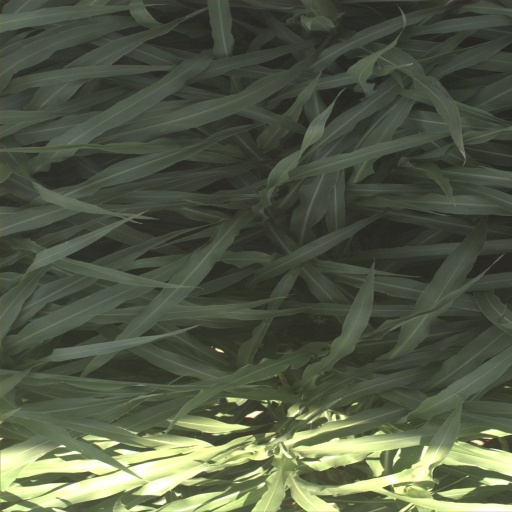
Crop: sorghum